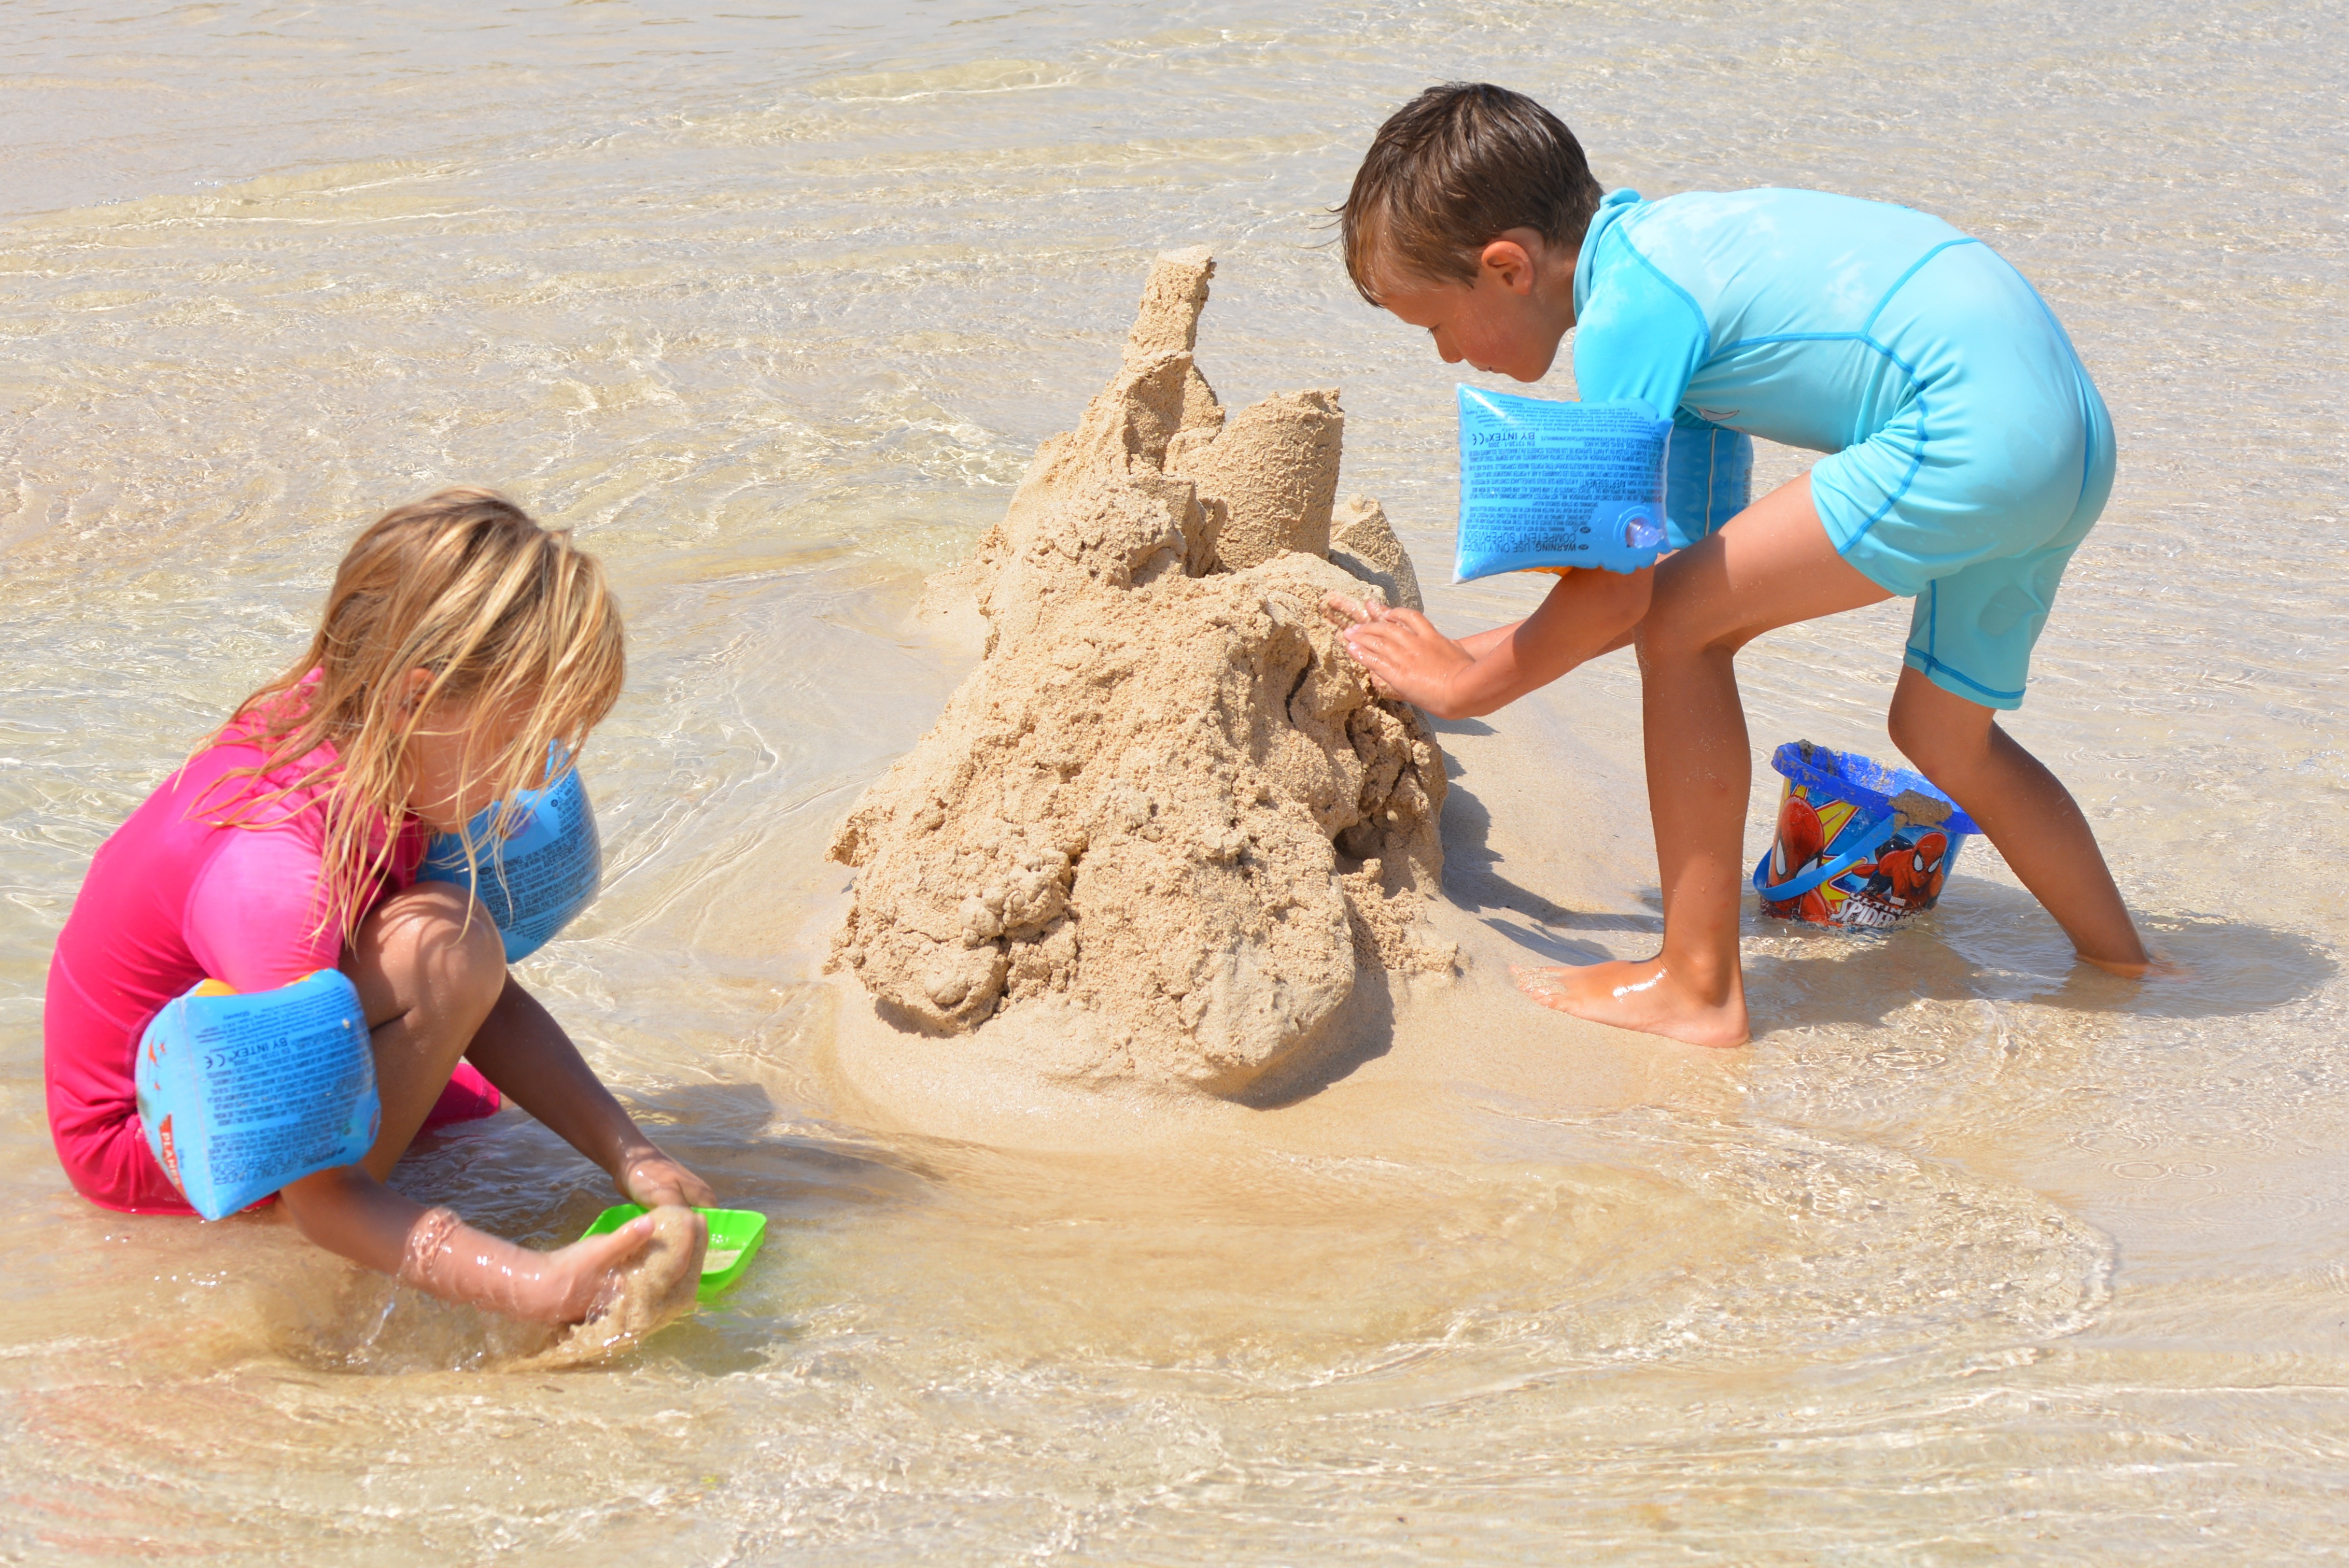
beach, sand, people, girl, play, boy, vacation, child, material, sand castle, children, toddler